List of concert halls

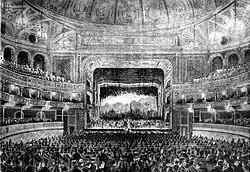
Teatro Dal Verme, Milan

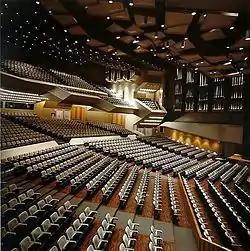
Ríos Reyna Hall, Teresa Carreño Cultural Complex, Caracas

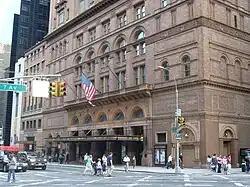
Carnegie Hall, New York City

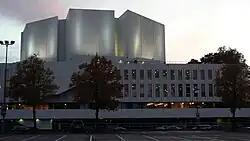
Finlandia Hall, Helsinki

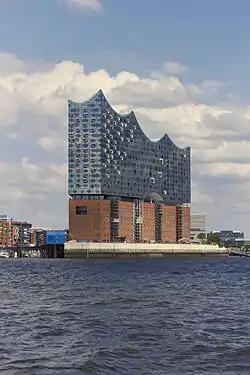
Elbphilharmonie, Hamburg

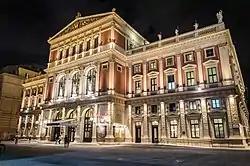
Musikverein, Vienna

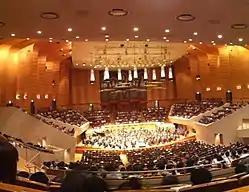
Suntory Hall, Tokyo

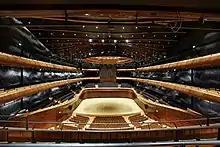
NOSPR concert hall, Katowice, Poland

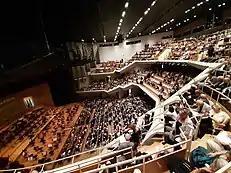
Gallus' Hall in Cankar Centre.

A concert hall is a cultural building with a stage that serves as a performance venue and an auditorium filled with seats.